Llewellynn Jewitt

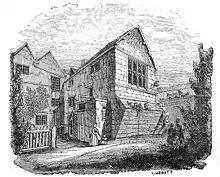

Llewellynn Frederick William Jewitt (or Llewellyn) (24 November 1816 – 5 June 1886) was a British illustrator, engraver, natural scientist and author of "The Ceramic Art of Great Britain" (1878). His output was prodigious and covered a large range of interests.